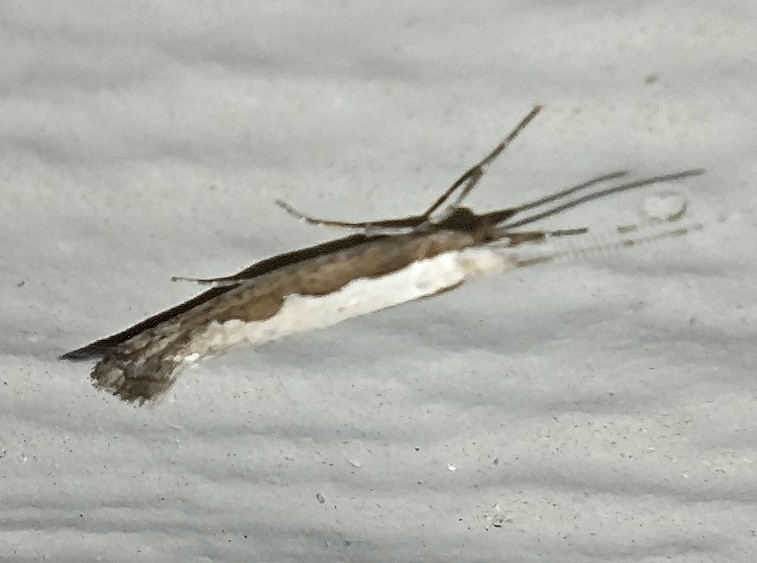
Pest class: diamondback_moth